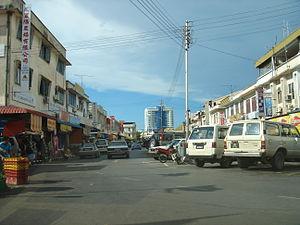
Miri est une ville de l'État malaisien du Sarawak sur l'île de Bornéo, à proximité du sultanat de Brunei. Sa population s'élevait à 300 543 habitants en 2010.